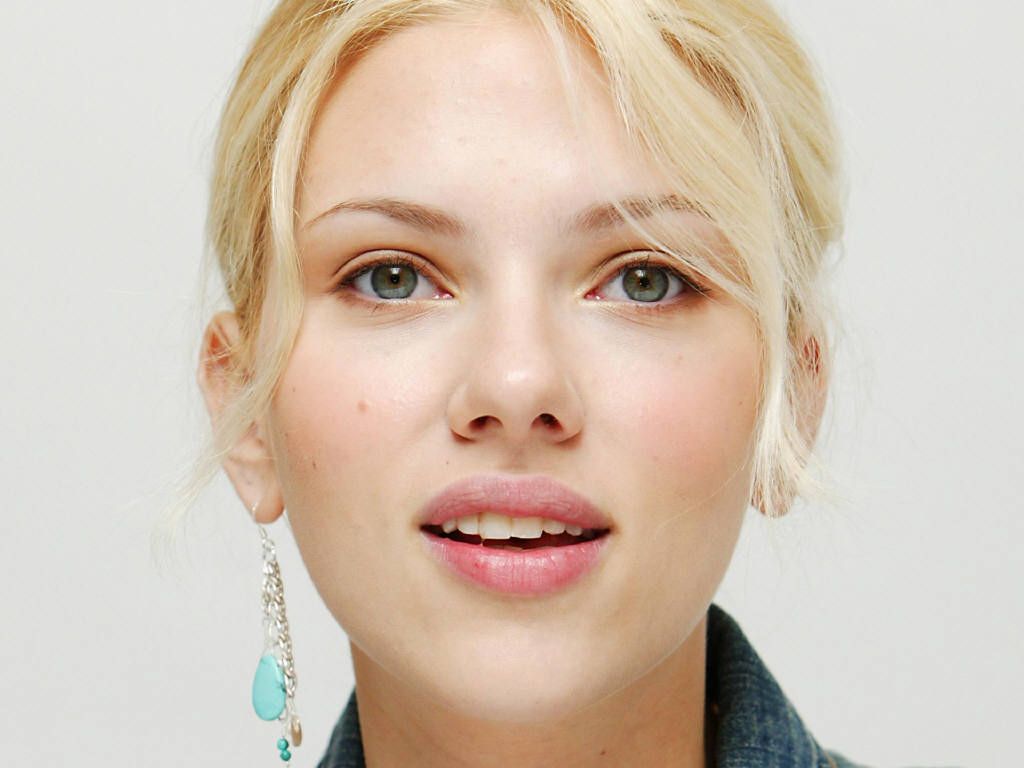
Label: Colored